Jaffrey Mills

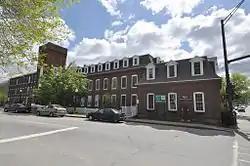

The Jaffrey Mills is a historic mill complex at 41 Main Street, in the central business district of Jaffrey, New Hampshire. It consists of a connected series of primarily brick buildings flanking the Contoocook River just north of Main Street. Its oldest buildings, the original mill and office building, are on the west side of the river. They were built in 1868, and feature mansard roofs and banded dentil brick cornices. The mill building has a tower that originally sported a cupola, but this was removed early in the 20th century. In 1872 the building on the east side was built, and the two sides joined by timber-frame bridges were added in 1897, at the same time the east building was extended northward. Later additions to the north of the east building include a storage area and a loading dock. The mill complex, the only 19th-century industrial complex of its type to be built in Jaffrey, was listed on the National Register of Historic Places in 1982. It has been converted into residences.